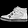
Label: Sneaker